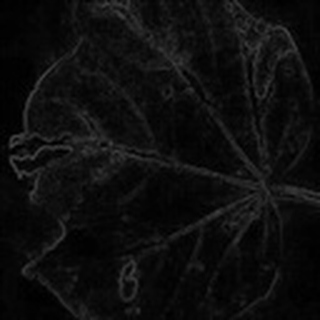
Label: cotton_bacterial_blight